White-faced darter

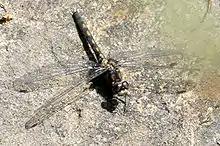
Female

Like all other species of dragonfly, the larvae of this species grow by moulting (in which the exoskeleton is shed) several times during development. In the early stages of development, larvae preferentially inhabit sphagnum moss, which may provide a reliable source of food because the moss can trap organic matter that would otherwise sink to the bottom of the water. As well as fish, many waterfowl, amphibians, and other invertebrates will prey upon dragonfly larvae, so the mats likely also provide a safe hiding place from predators. The larvae are able to change colour depending on whether the moss they are inhabiting is brown or green, which would help to visually disguise them from predators. The acidification of ponds and lakes due to airborne pollution may in fact benefit "L. dubia" and other species that prefer acidic conditions, as this can result in a greater occurrence of sphagnum moss. Larvae will actively forage throughout both the day and night, however have been shown to capture more prey during the night. Larvae will also cannibalise their conspecifics, particularly in the absence of an abundant food source (zooplankton), and can be threatened by predation from other species of dragonflies. Larger individuals will generally cannibalise smaller individuals, and it is believed that this functions as a way of controlling population numbers.